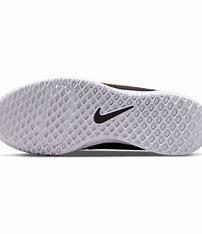
Brand: Nike
Model: Court Zoom Lite 3